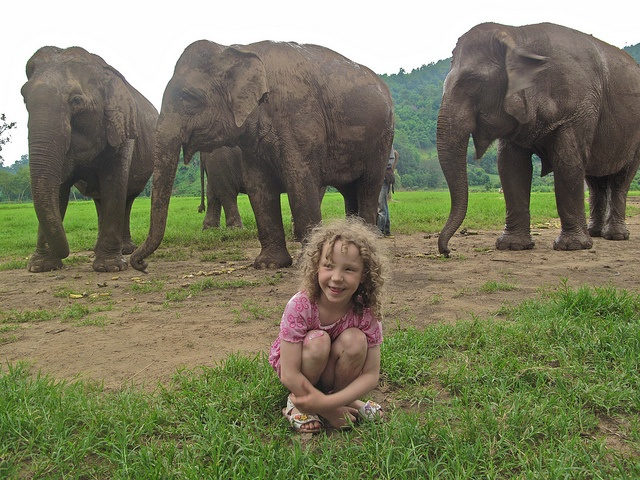
A girl kneeling in front of a herd of elephants.
A young girl smiles as three elephants stand behind her.
Young girl sitting in front of a herd of elephants.
A little girl with four elephants behind her
A young girl poses in front of a group of elephants.